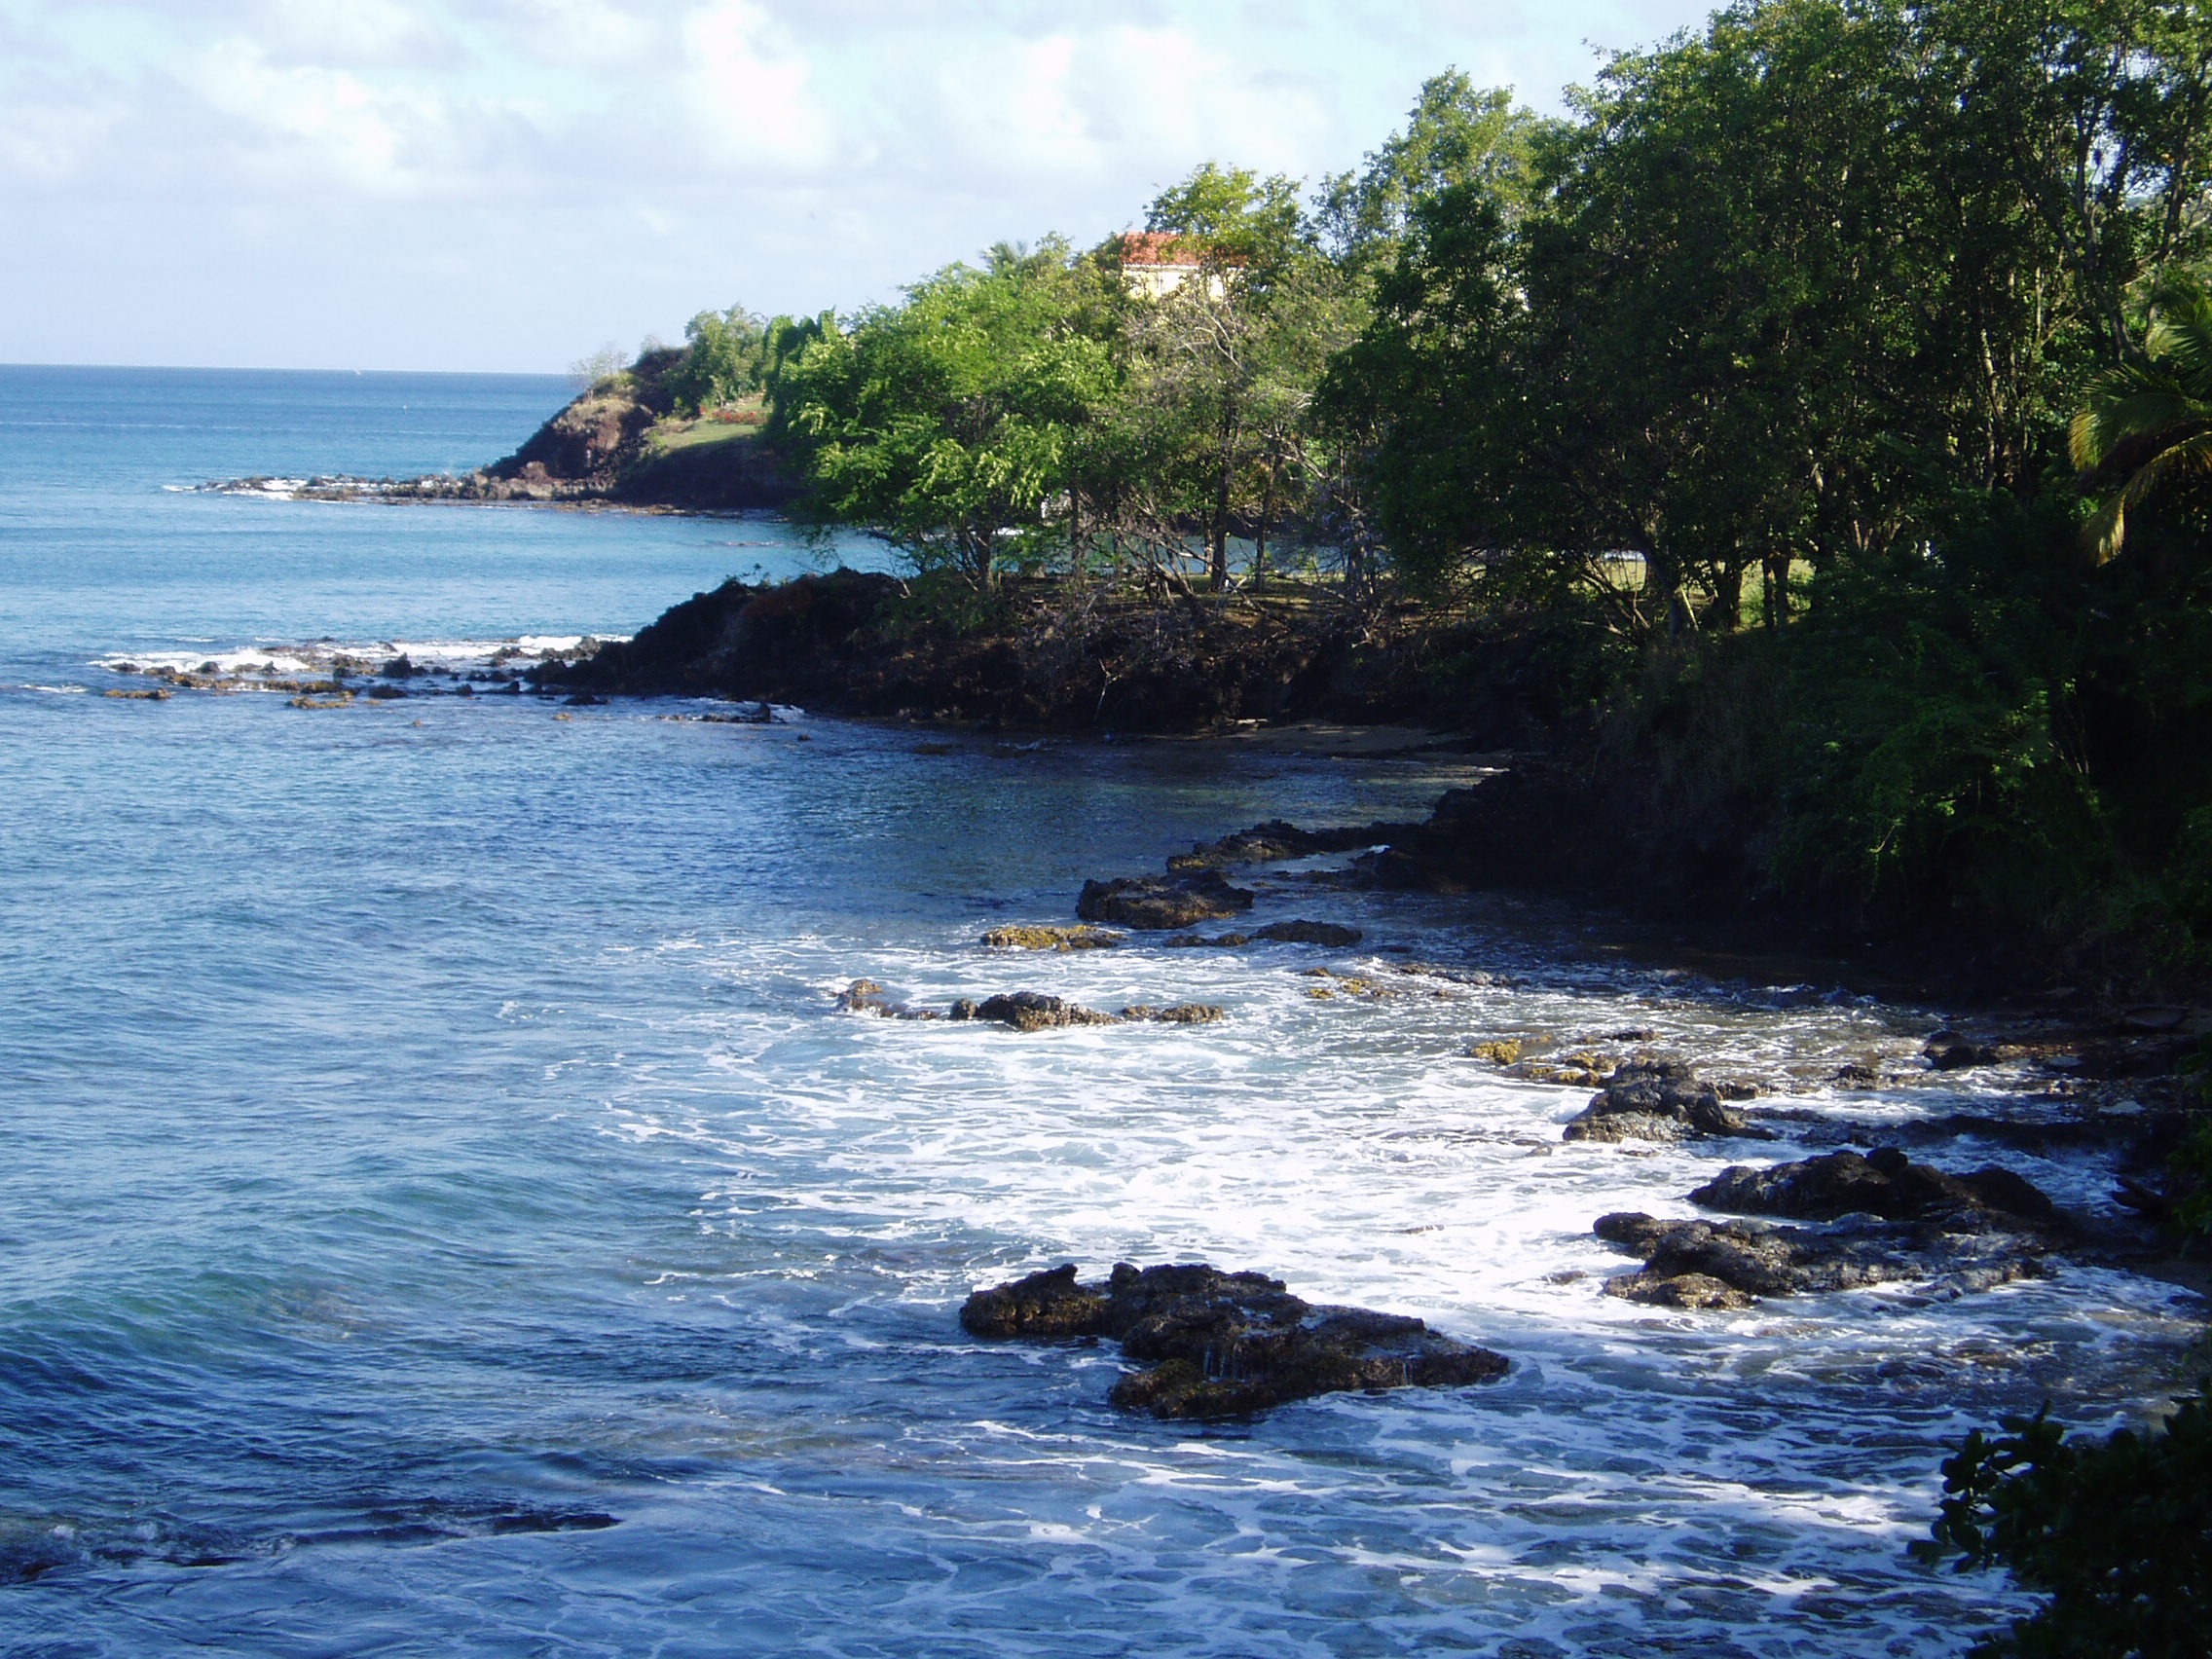
beach, sea, coast, water, rock, ocean, shore, wave, river, cove, bay, rapid, terrain, body of water, caribbean, idyll, landform, geographical feature, wind wave